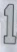
Number: 1